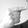
ASL letter: G